Hepatitis C virus stem-loop VII

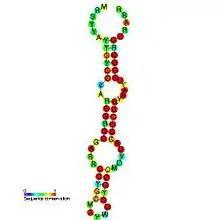
Predicted secondary structure and sequence conservation of HCV_SLVII

Hepatitis C virus stem-loop VII is a regulatory element found in the coding region of the RNA-dependent RNA polymerase gene, NS5B. Similarly to stem-loop IV, the stem-loop structure is important (but not essential) for colony formation, though its exact function and mechanism are unknown.